Tarte Tatin

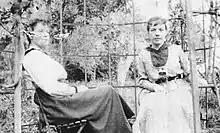
Caroline and Stéphanie Tatin

The tarte Tatin is a pastry in which the fruit (usually apples) is caramelized in butter and sugar before the tart is baked. Named after the Tatin sisters who invented it and served it in their hotel as its signature dish, it originated in France but has spread to other countries over time.